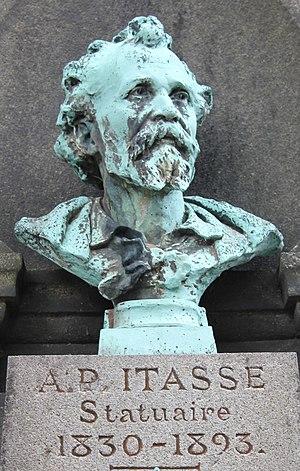
Sépulture des sculpteurs Adolphe Itasse (1829-1893), sa fille Jeanne Itasse-Broquet (1865-1941) et son beau-fils Gaston Broquet (1880-1947). «
Jeanne Itasse-Broquet, née Marie Gabrielle Zoé Jeanne Itasse le 21 septembre 1865 à Paris et morte dans la même ville le 12 janvier 1941, est une sculptrice française.
Adolphe Itasse, né le 18 février 1829 à Lourmarin et mort le 13 mars 1893 à Hyères, est un sculpteur français.